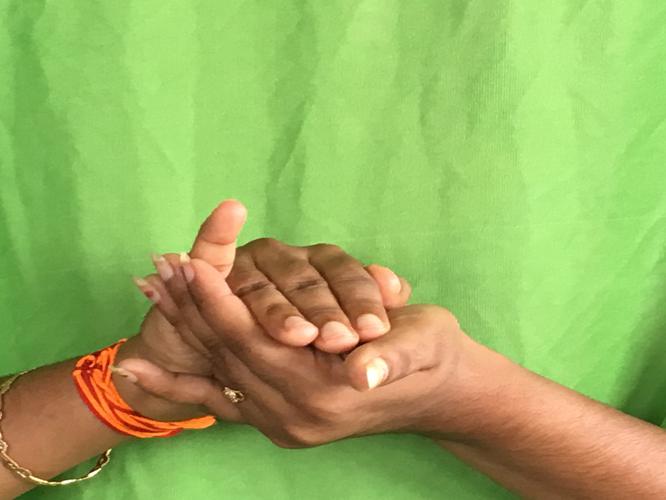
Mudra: Samputa
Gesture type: double_hand